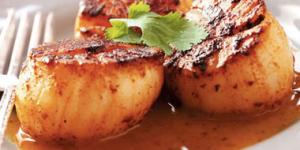
vieiras al natural